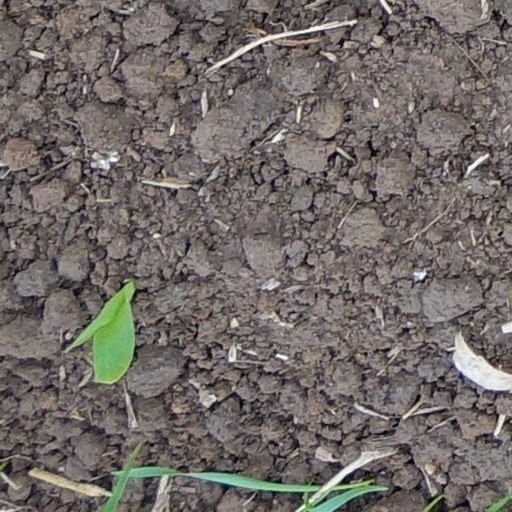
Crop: wheat